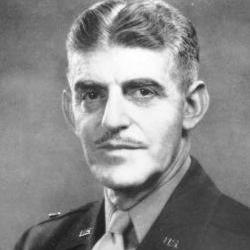
Age: 59